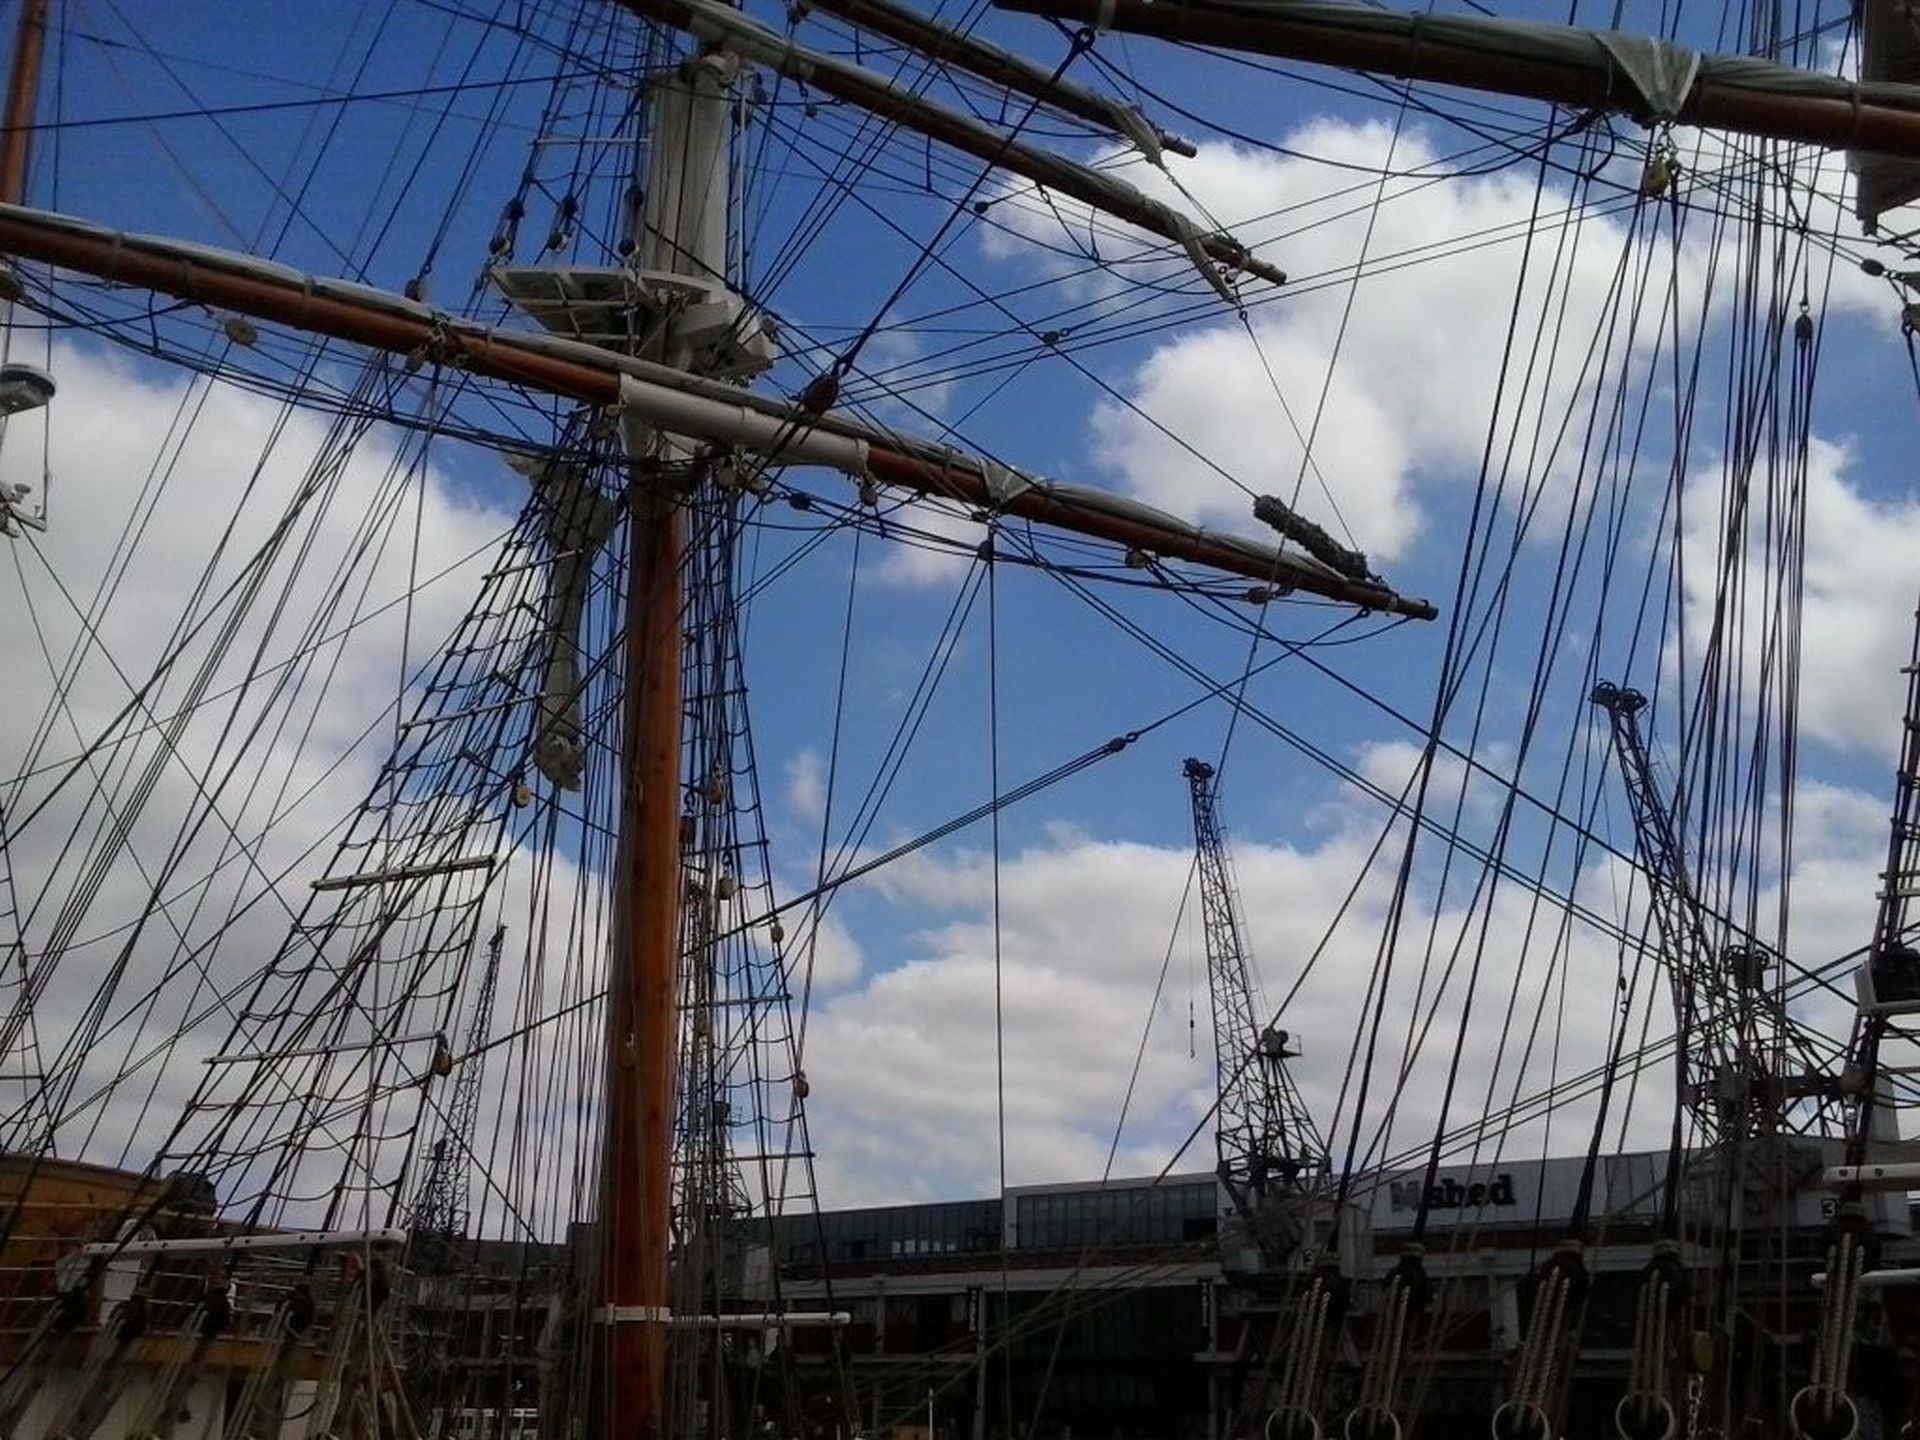
boat, ship, vehicle, mast, harbour, electricity, energy, marine, watercraft, bristol, sailing ship, tall ship, halyard, overhead power line